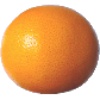
Label: pink_grapefruit